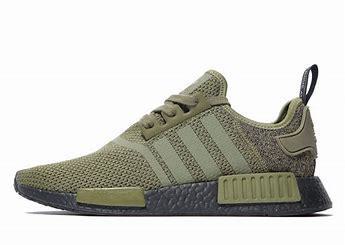
Brand: Adidas
Model: NMD Sale